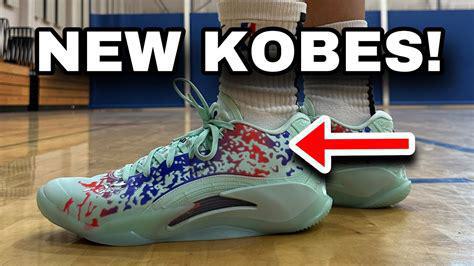
Brand: Jordan
Model: Zion 3